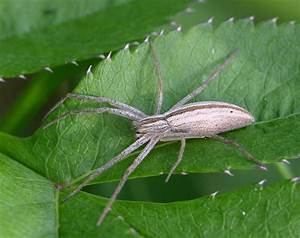
Label: spider